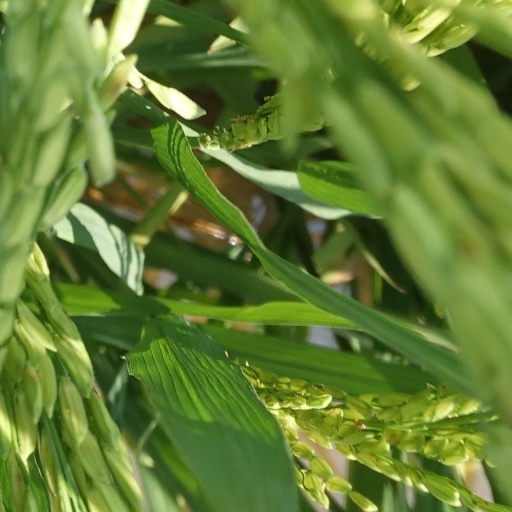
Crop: rice